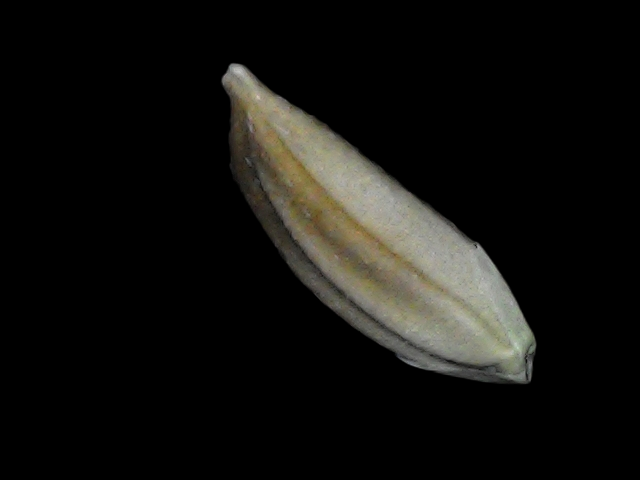
Rice variety: Bd34